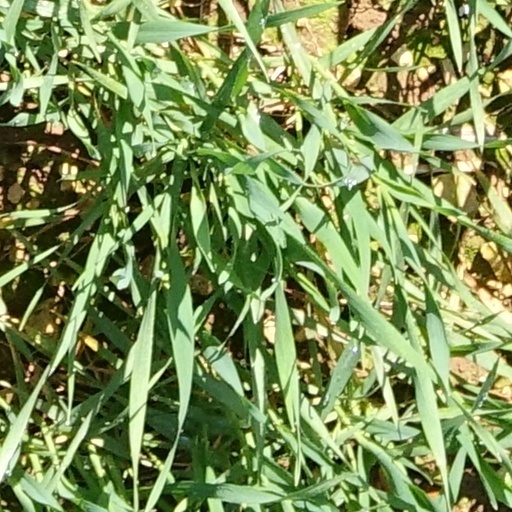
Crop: wheat